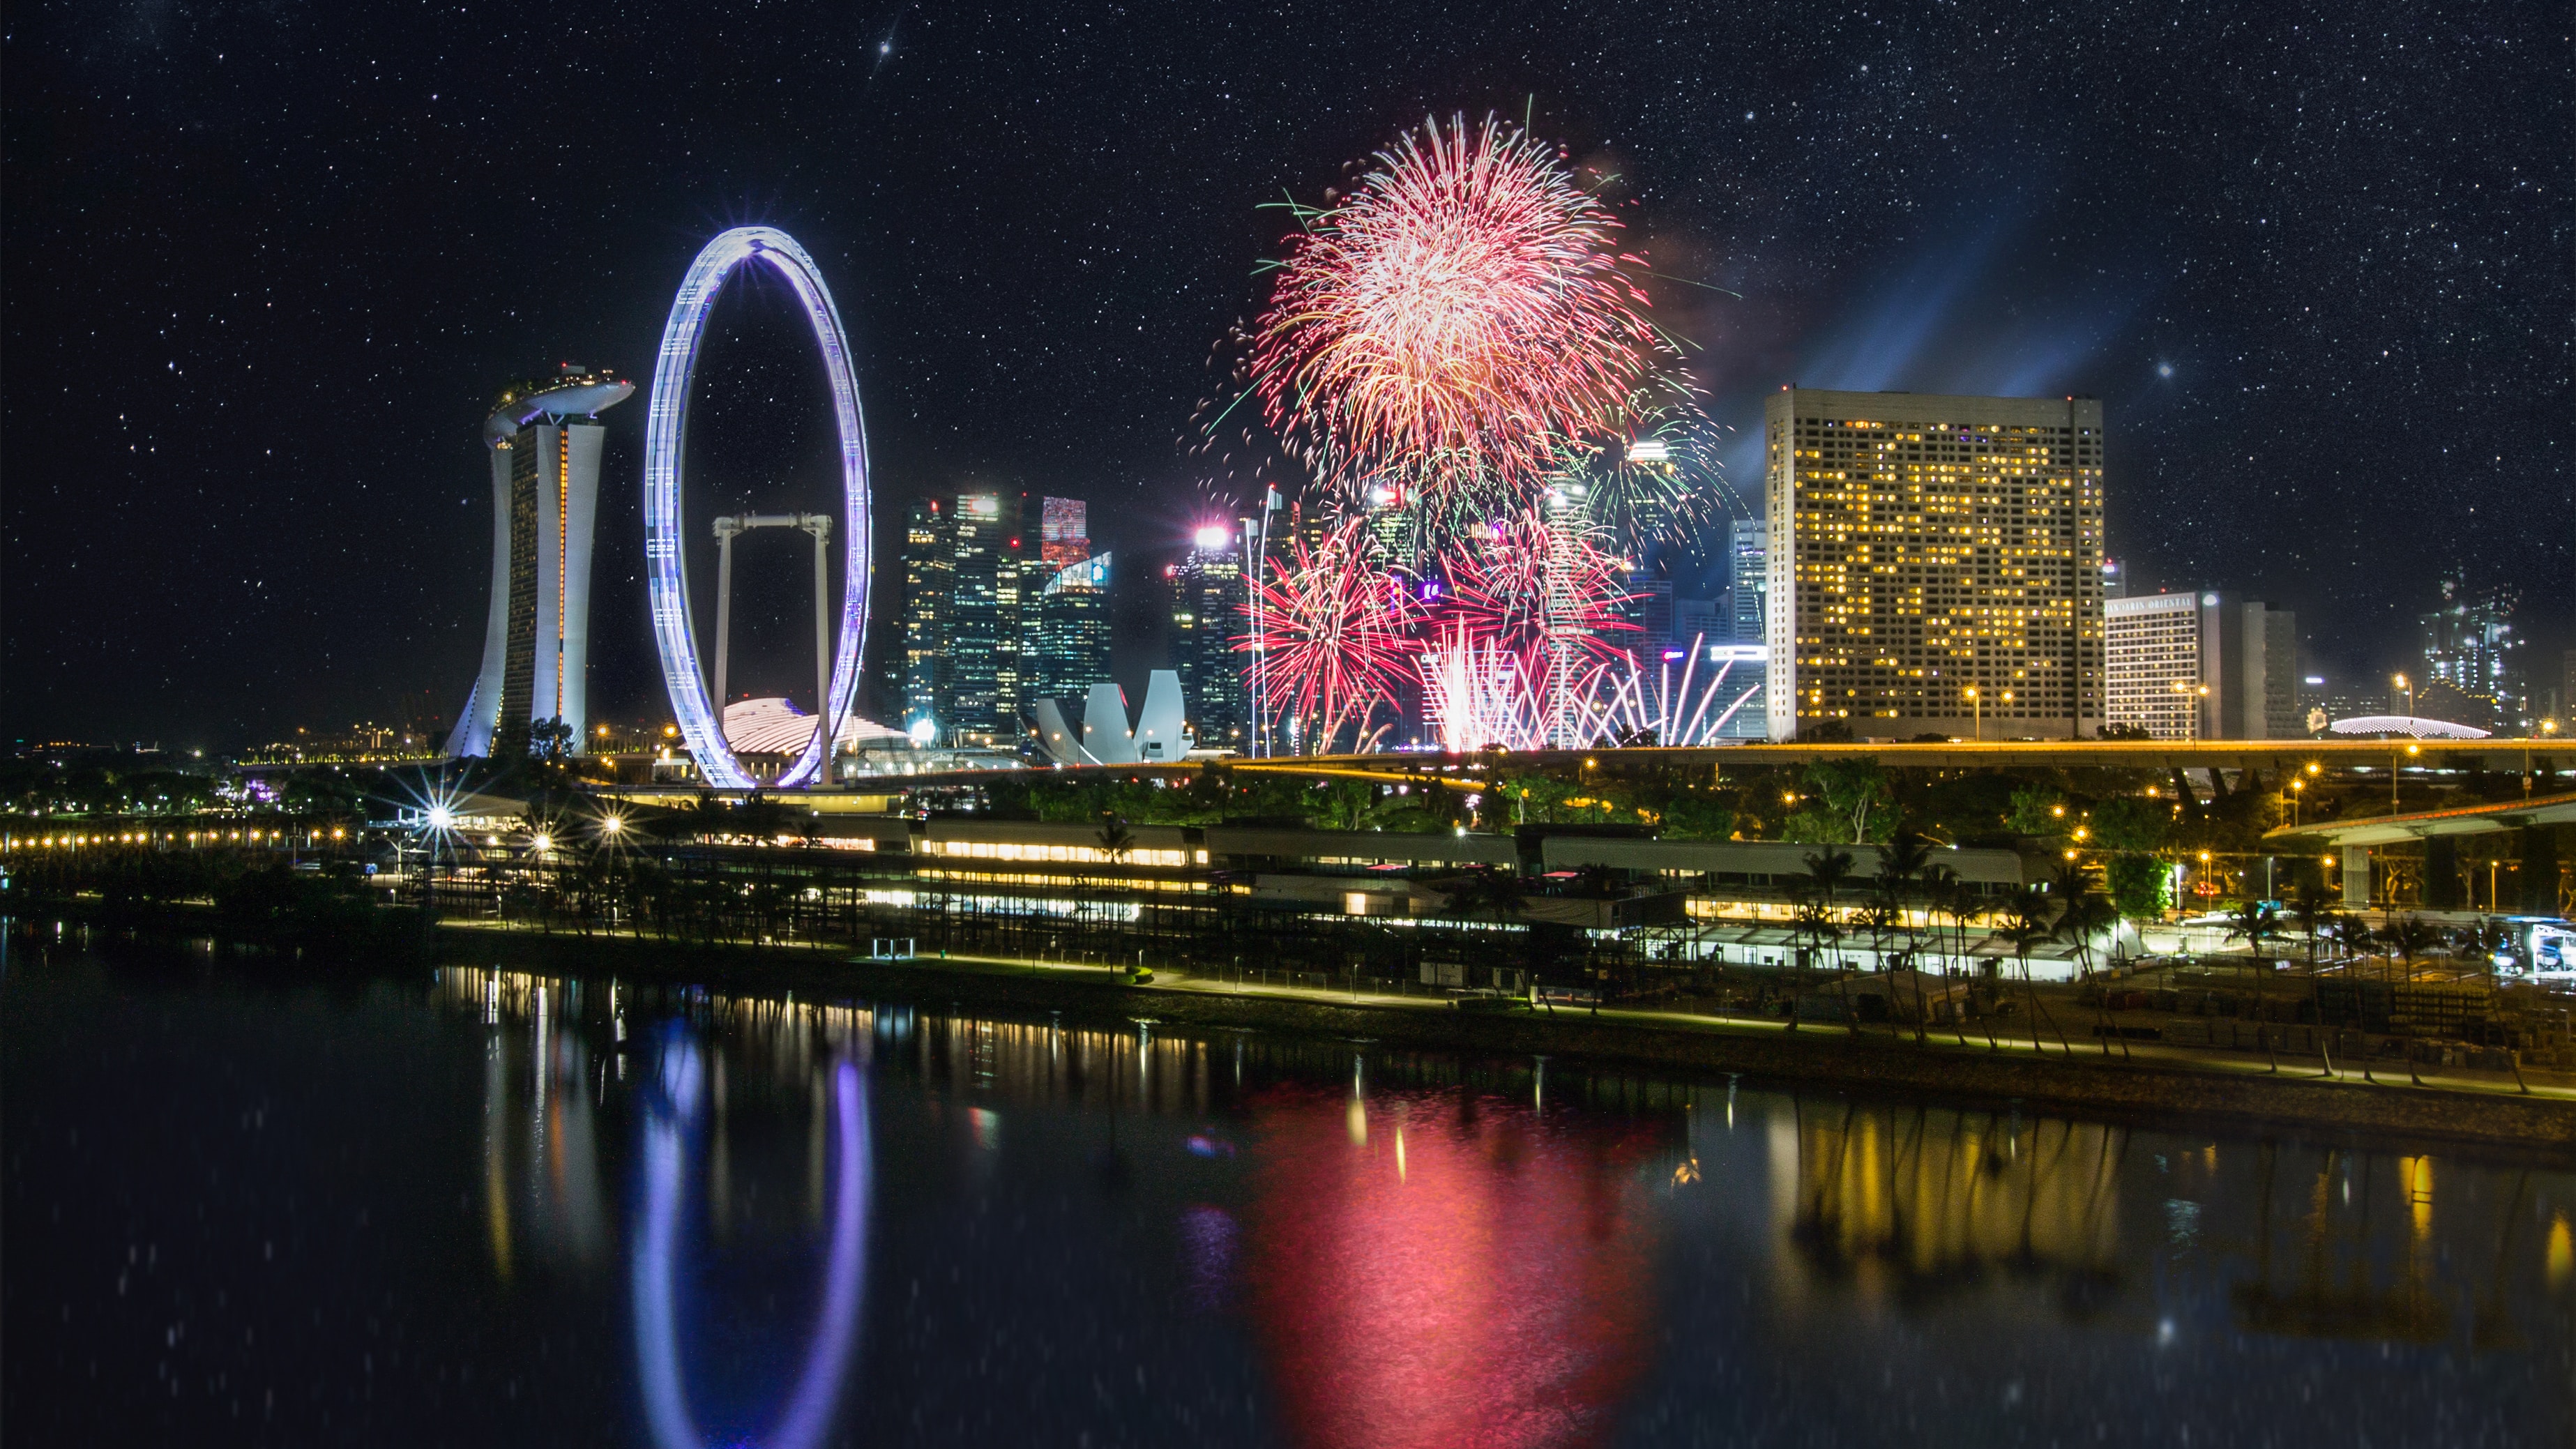
divesh, ray, fireworks, reflection, night, metropolitan area, landmark, cityscape, new years day, city, light, human settlement, sky, event, architecture, midnight, urban area, holiday, new year, river, skyline, recreation, downtown, tourist attraction, new year's eve, skyscraper, fete, festival, metropolis, independence day, tower block, world, space, tower